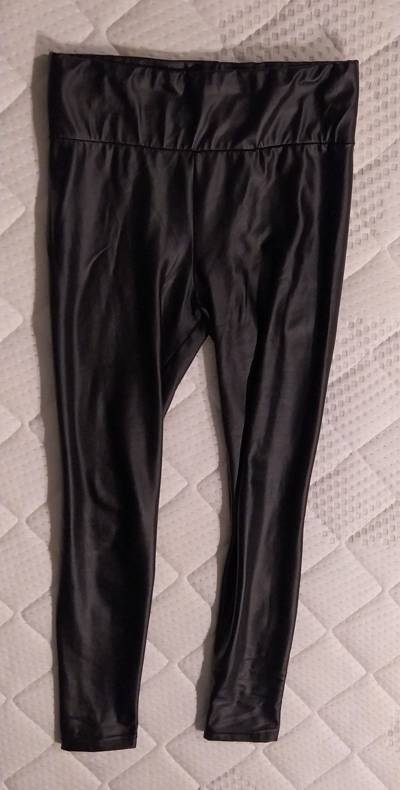
Waste category: clothes